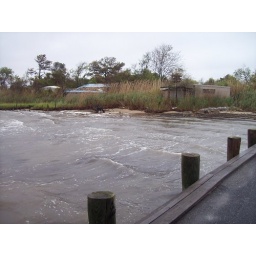
These houses were hidden under the water last fall when I visited.